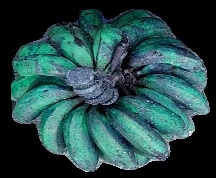
Variety: rasbale
Grade: grade3